History of Marrakesh

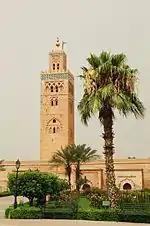

Although the Almohads maintained their spiritual capital at Tinmel, in the High Atlas, they made Marrakesh the new administrative capital of their empire, and erected much monumental architecture. On top of ruins of the Almoravid palace to the west, Abd al-Mu'min erected the (first) Koutoubia Mosque, although he promptly had it torn down shortly after its completion c. 1157 because of an orientation error. The second Koutoubia mosque was probably finished by his son Abu Yusuf Yaqub al-Mansur c. 1195, with a grandiose and elaborately adorned minaret that dominated the city's skyline. Al-Mansur also built the fortified citadel, the Kasbah ("qasba"), just south of the city ("medina") of Marrakesh, with the Bab Agnaou gate connecting them. The Kasbah would serve as the government center of Marrakesh for centuries to come, enclosing the royal palaces, harems, treasuries, armories and barracks. It also included the a main mosque known as the Kasbah Mosque or El Mansouria Mosque (named after its founder) near Bab Agnaou. Nothing, however, remains of the original Almohad palaces or al-Mansur's great hospital.